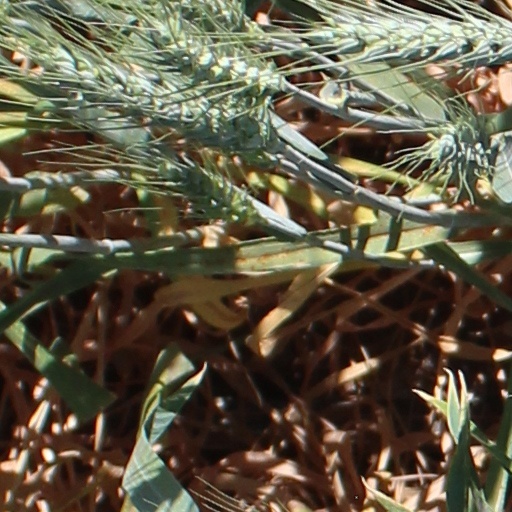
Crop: wheat